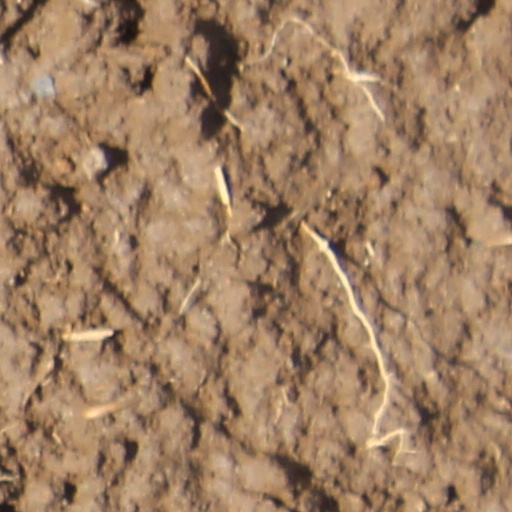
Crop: wheat